Lucus Feroniae

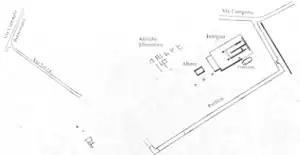
Plan of the sanctuary

Inscriptions show that the sanctuary or "lucus" of Feronia lay behind the eastern wall of the forum and was accessible through a small portico built in the early Augustan period by the duumvir A. Ottavius.